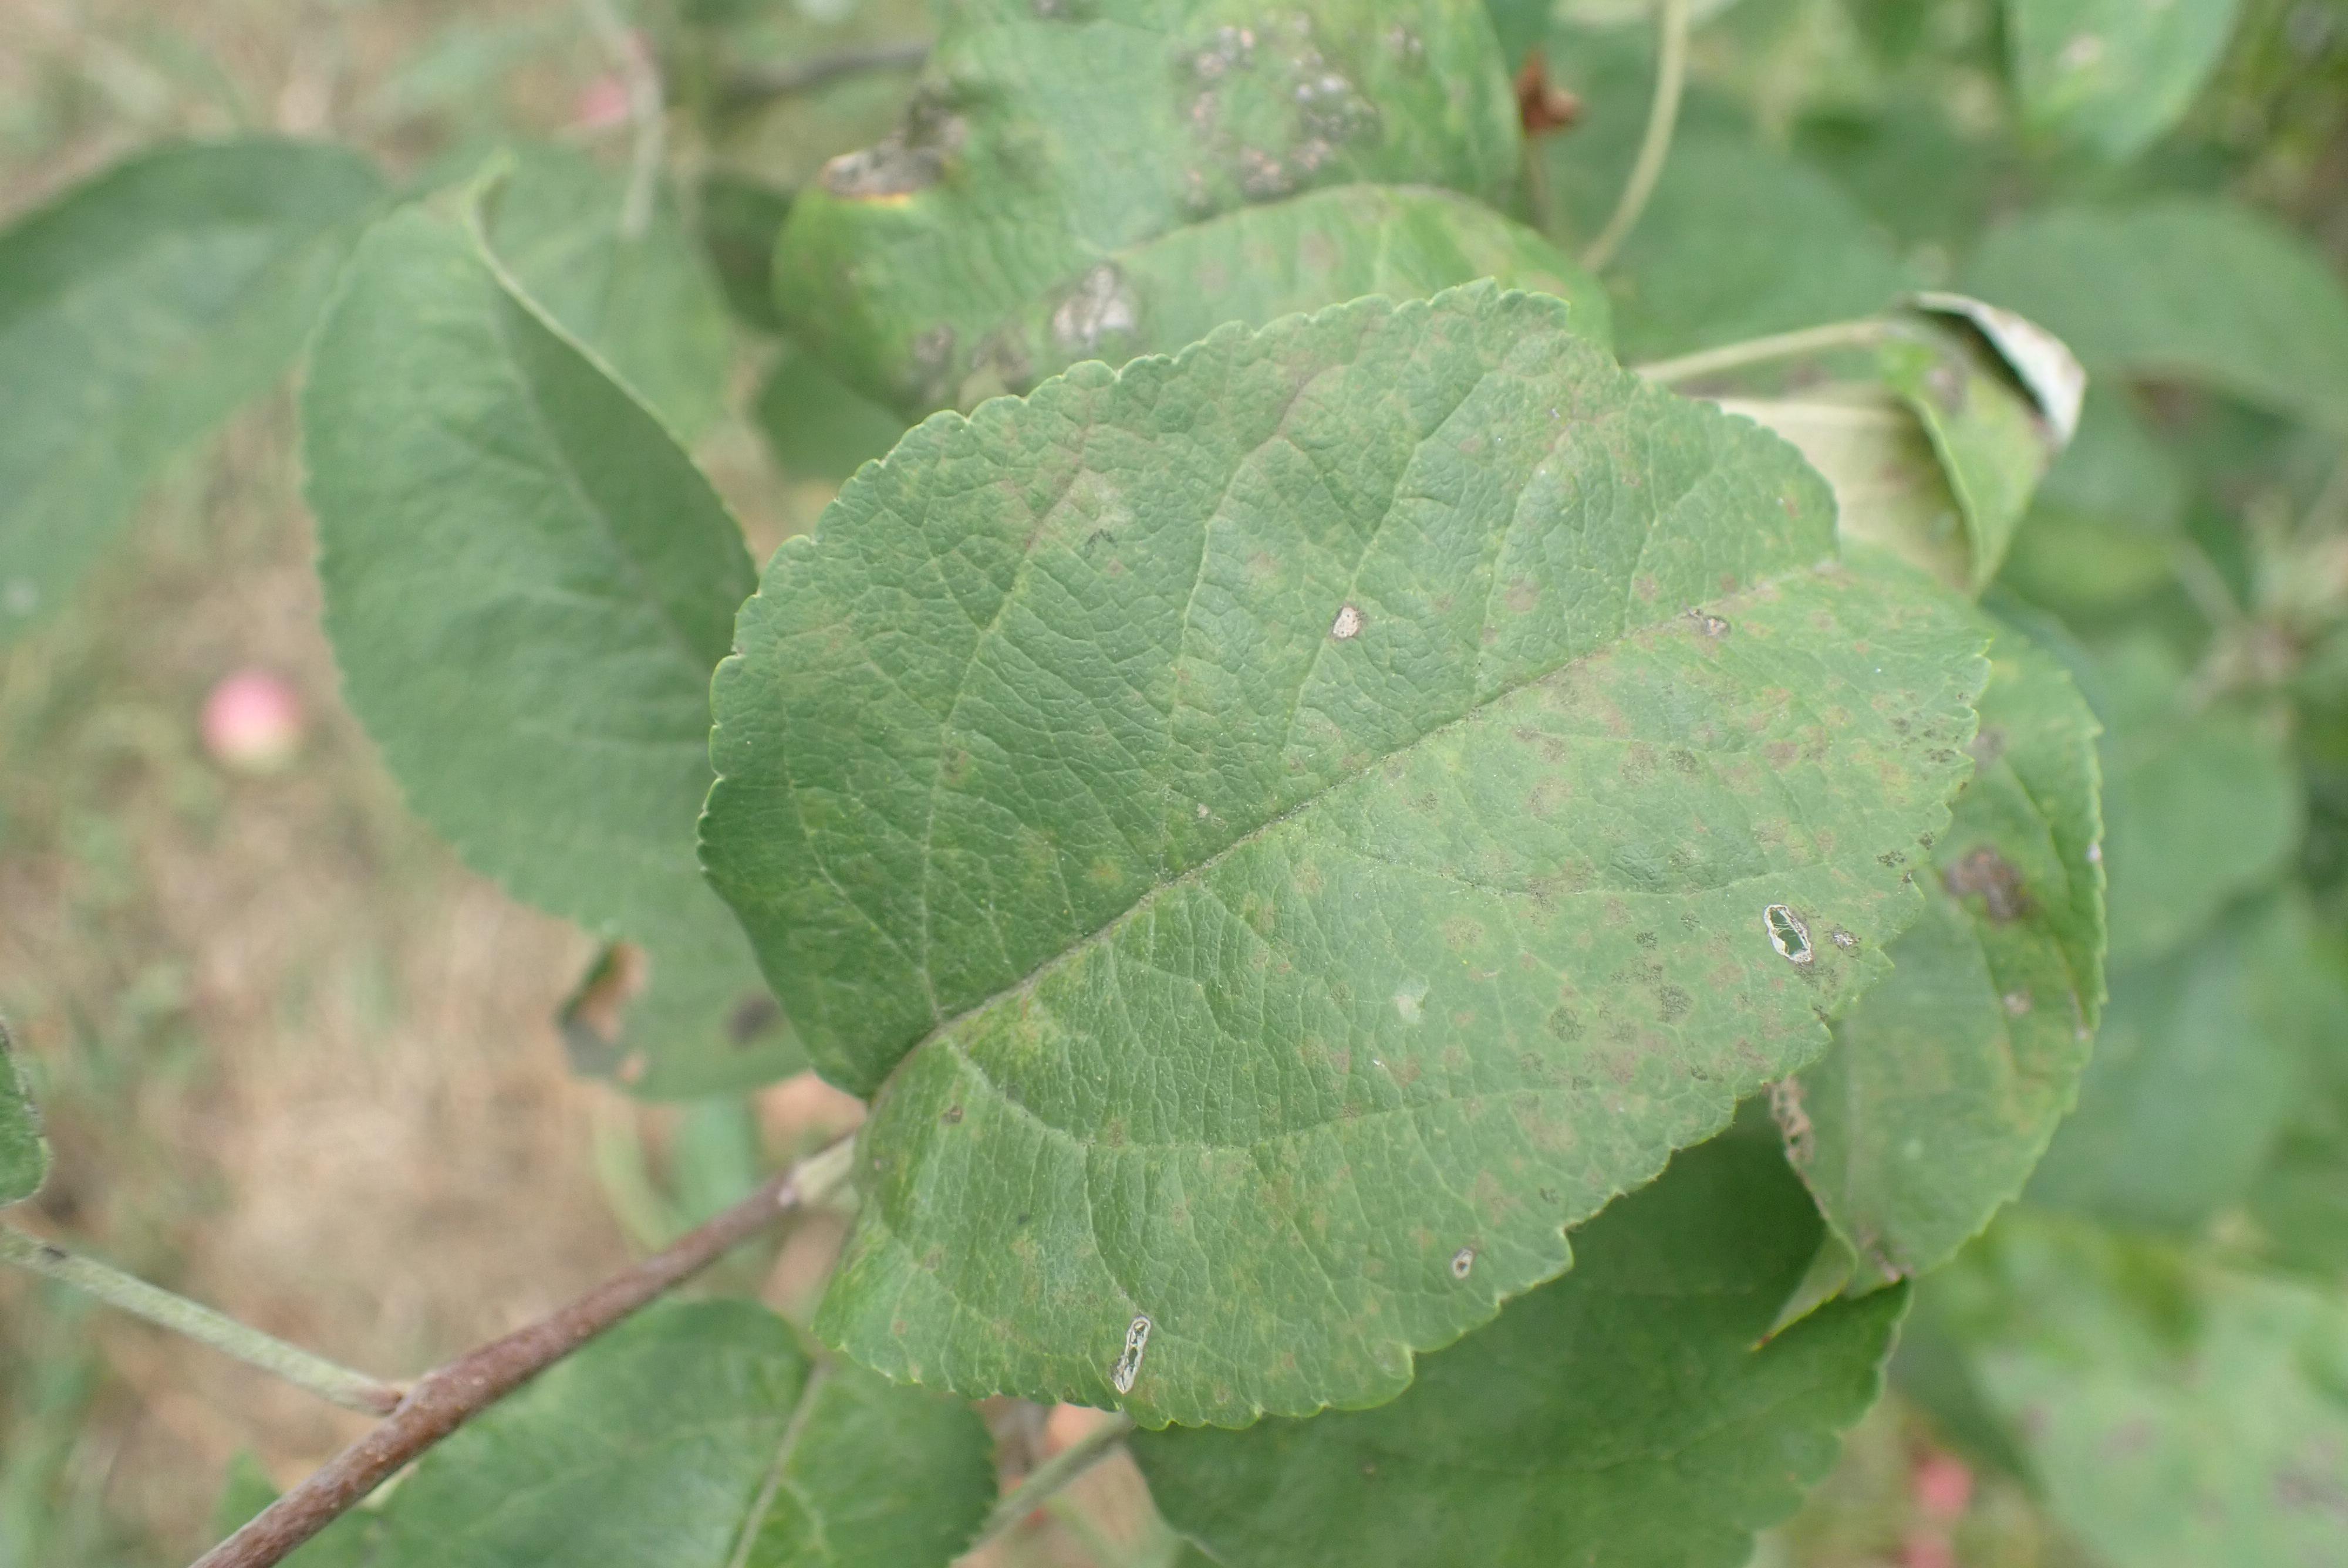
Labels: complex